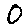
Label: 0